Postage stamps and postal history of Georgia

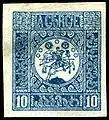
A 1919 stamp from Georgia

This is a survey of the postage stamps and postal history of Georgia.